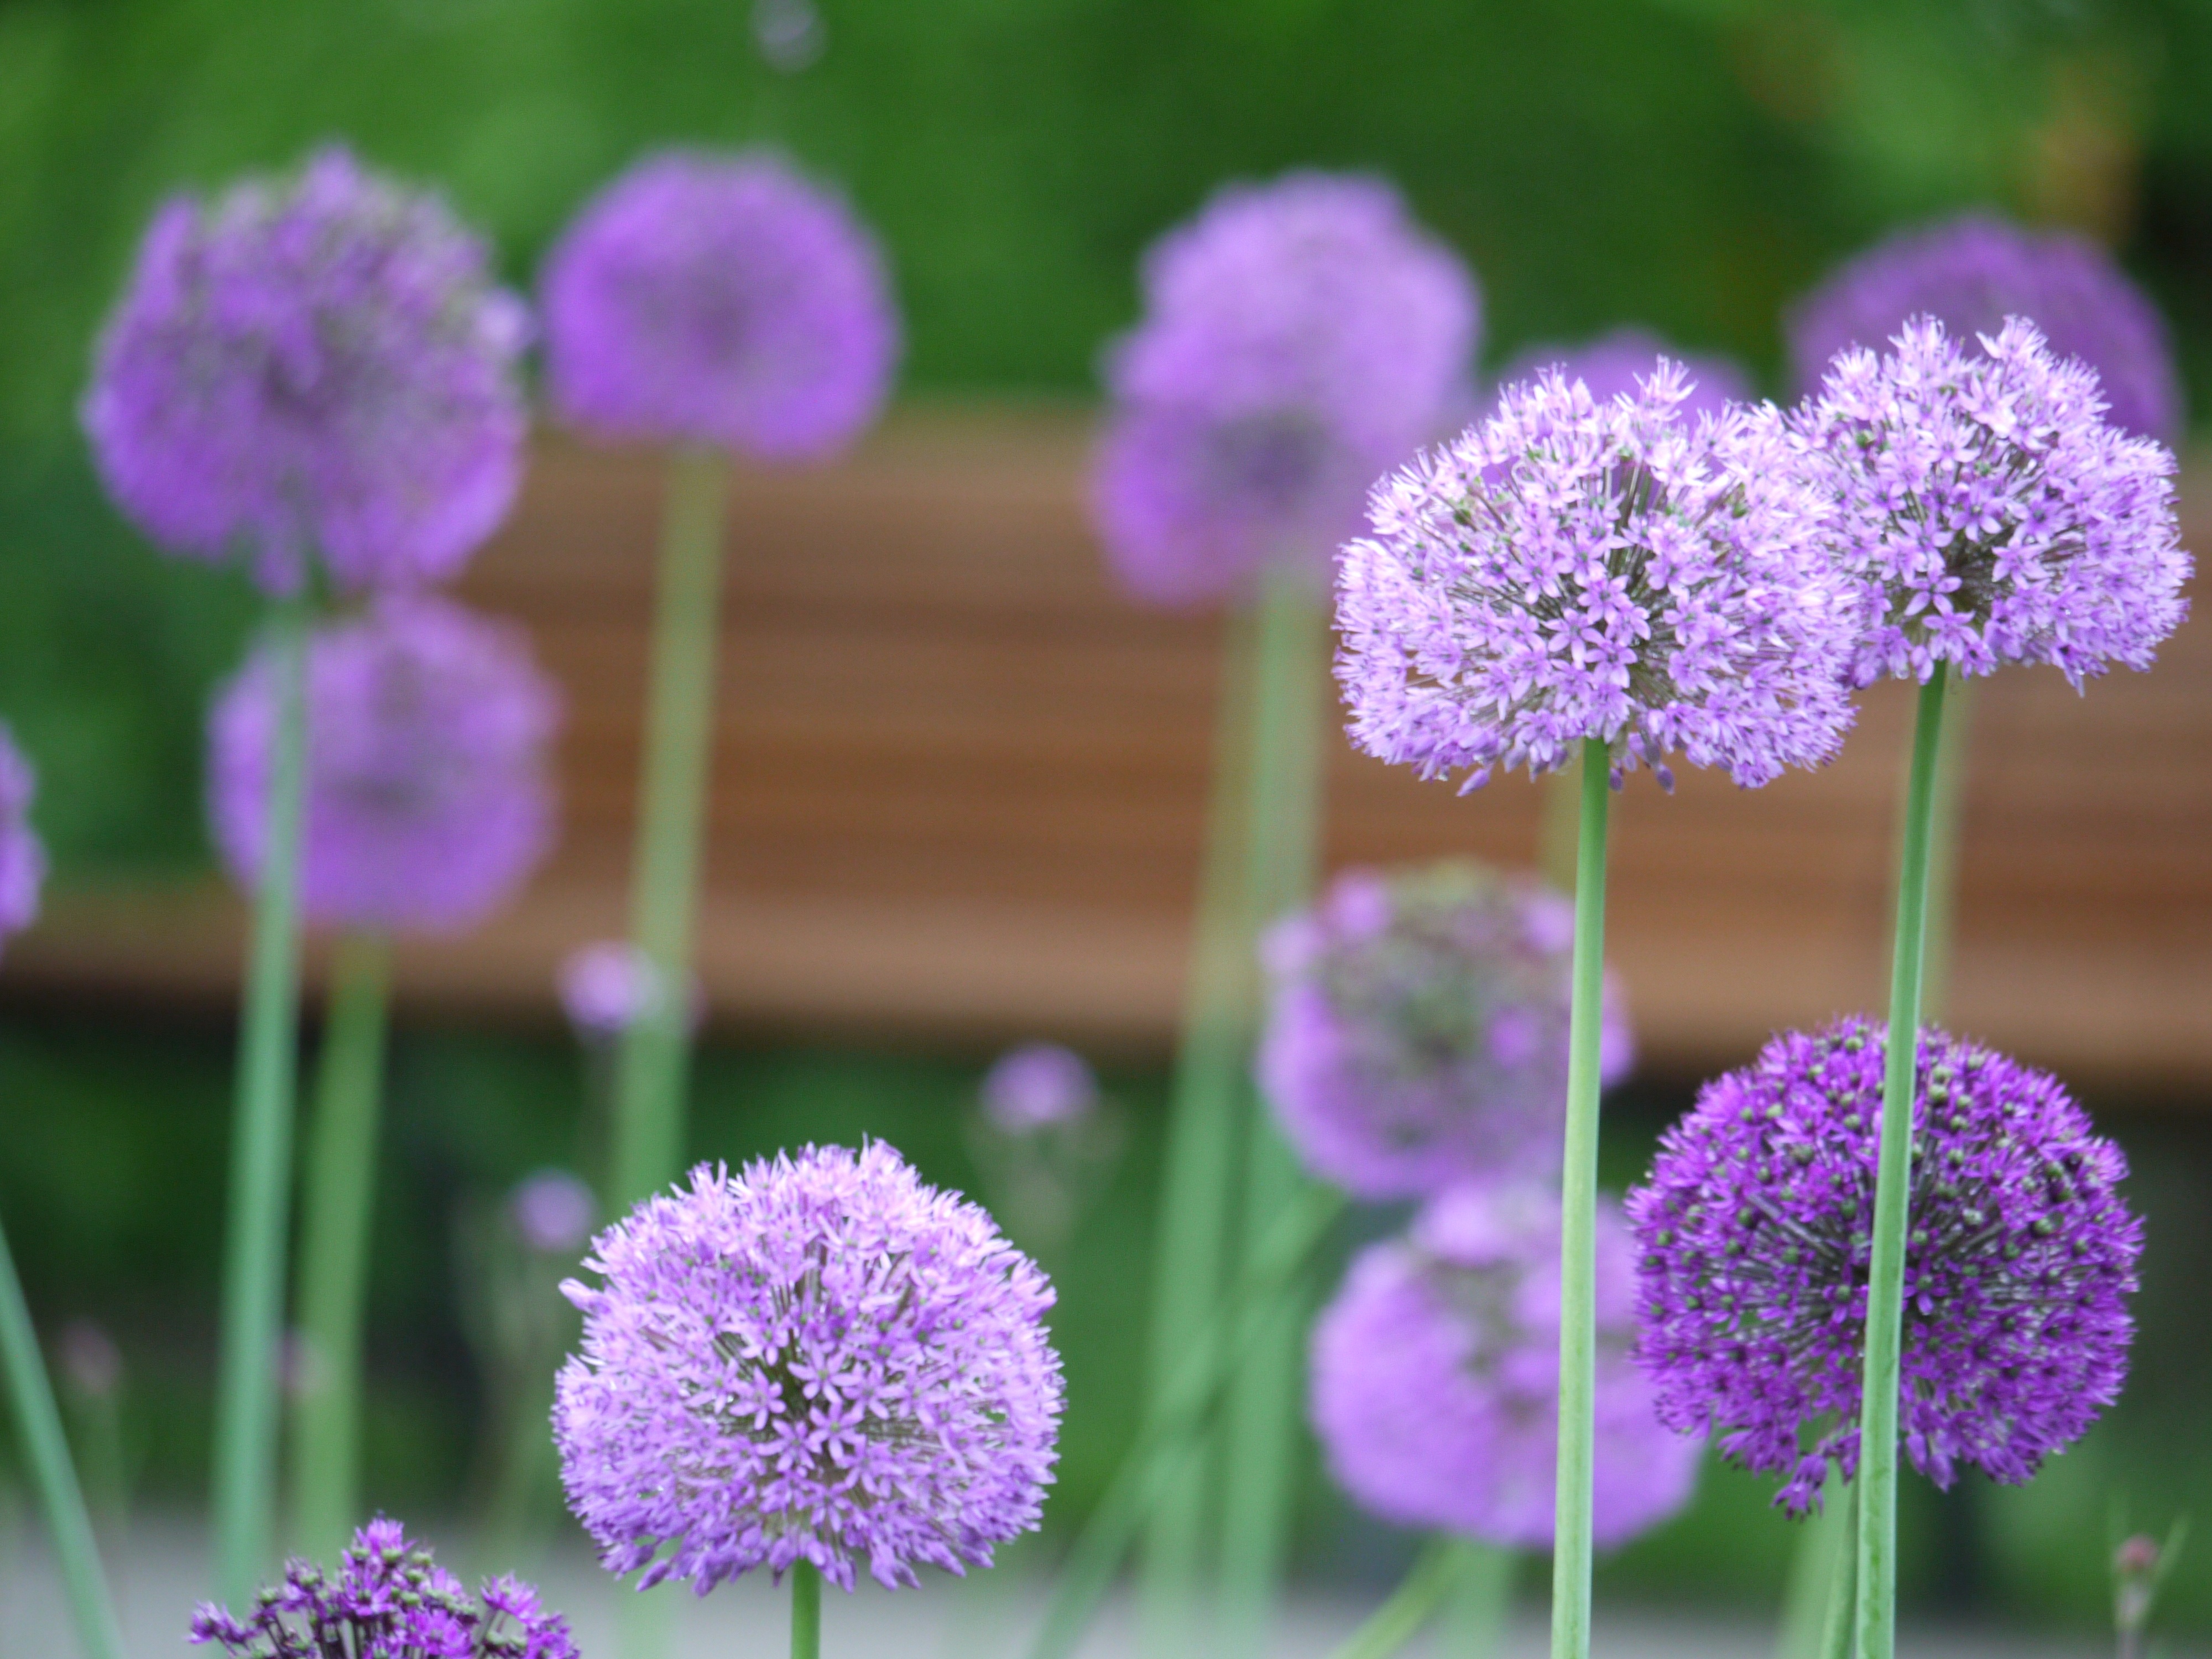
plant, flower, purple, petal, herb, flora, lavender, flowers, decorative, violet, ball, hell, leek, riesen, gorgeous, macro photography, about, flowering plant, ornamental onion, state garden show, giant allium, flower ball, allium giganteum, hringen, annual plant, land plant, onion genus, english lavender